Paranthropus robustus

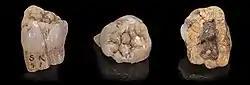
A tooth inside-view, top-view, and bottom-view

However, in 2011, palaeoanthropologist Sandi Copeland and colleagues studied the strontium isotope ratio of "P. robustus" teeth from the dolomite Sterkfontein Valley, and found that like other hominins, but unlike other great apes, "P. robustus" females were more likely to leave their place of birth (patrilocal). This discounts the plausibility of a harem society, which would have resulted in a matrilocal society due to heightened male–male competition. Males did not seem to have ventured very far from the valley, which could either indicate small home ranges, or that they preferred dolomitic landscapes due to perhaps cave abundance or factors related to vegetation growth. Similarly, in 2016, Polish anthropologist Katarzyna Kaszycka rebutted that, among primates, delayed maturity is also exhibited in the rhesus monkey which has a multi-male society, and may not be an accurate indicator of social structure. If "P. robustus" preferred a savanna habitat, a multi-male society would have been more conducive in defending the troop from predators in the more exposed environment, much like baboons which live in the savanna. Even in a multi-male society, it is still possible that males were more likely to be evicted, explaining male-skewed mortality with the same mechanism.